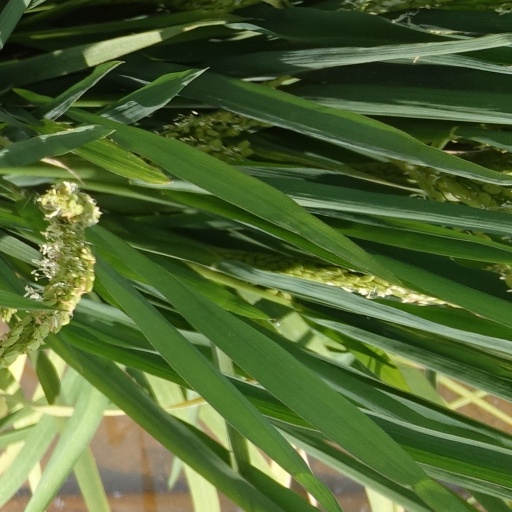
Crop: rice